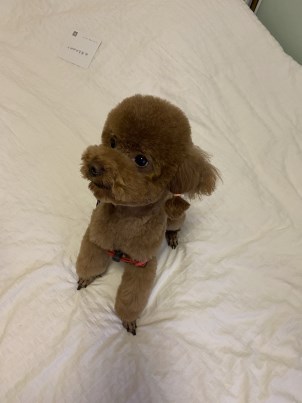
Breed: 7449-n000128-teddy